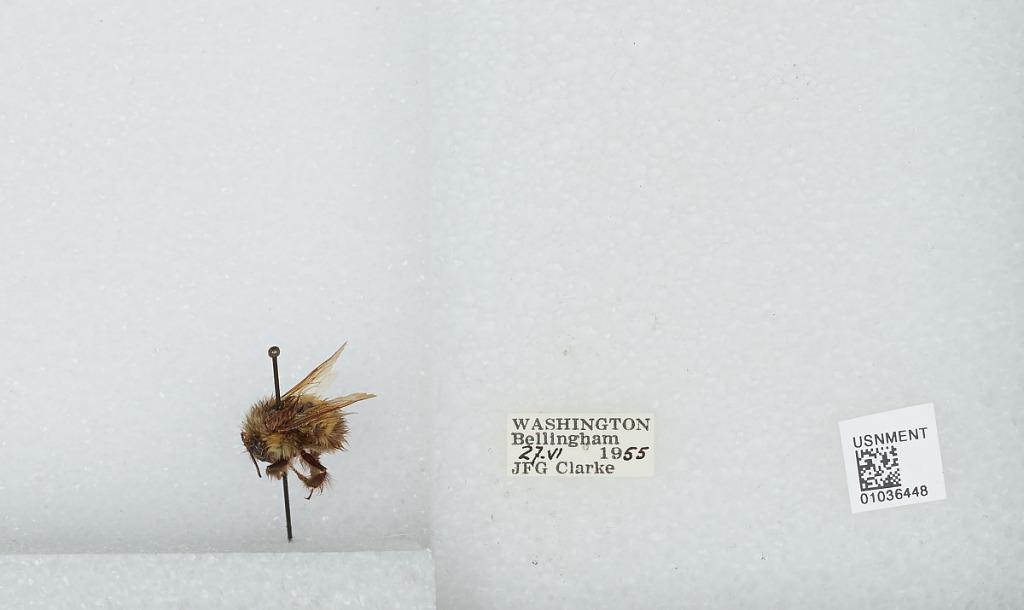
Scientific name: Bombus (Pyrobombus) mixtus Cresson
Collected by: J. Clarke
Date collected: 1955-6-27
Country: United States
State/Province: Washington
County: Whatcom
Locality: Bellingham
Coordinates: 48.7503, -122.475